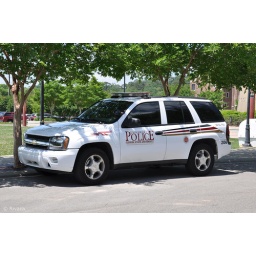
FSU police car under the trees ... whatever trees those are.